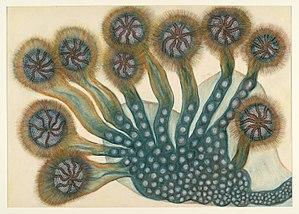
Art brut est le terme par lequel le peintre Jean Dubuffet désigne les productions de personnes exemptes de culture artistique. Il a regroupé certaines de ces productions au sein d'une collection, la Collection de l'art brut à Lausanne.